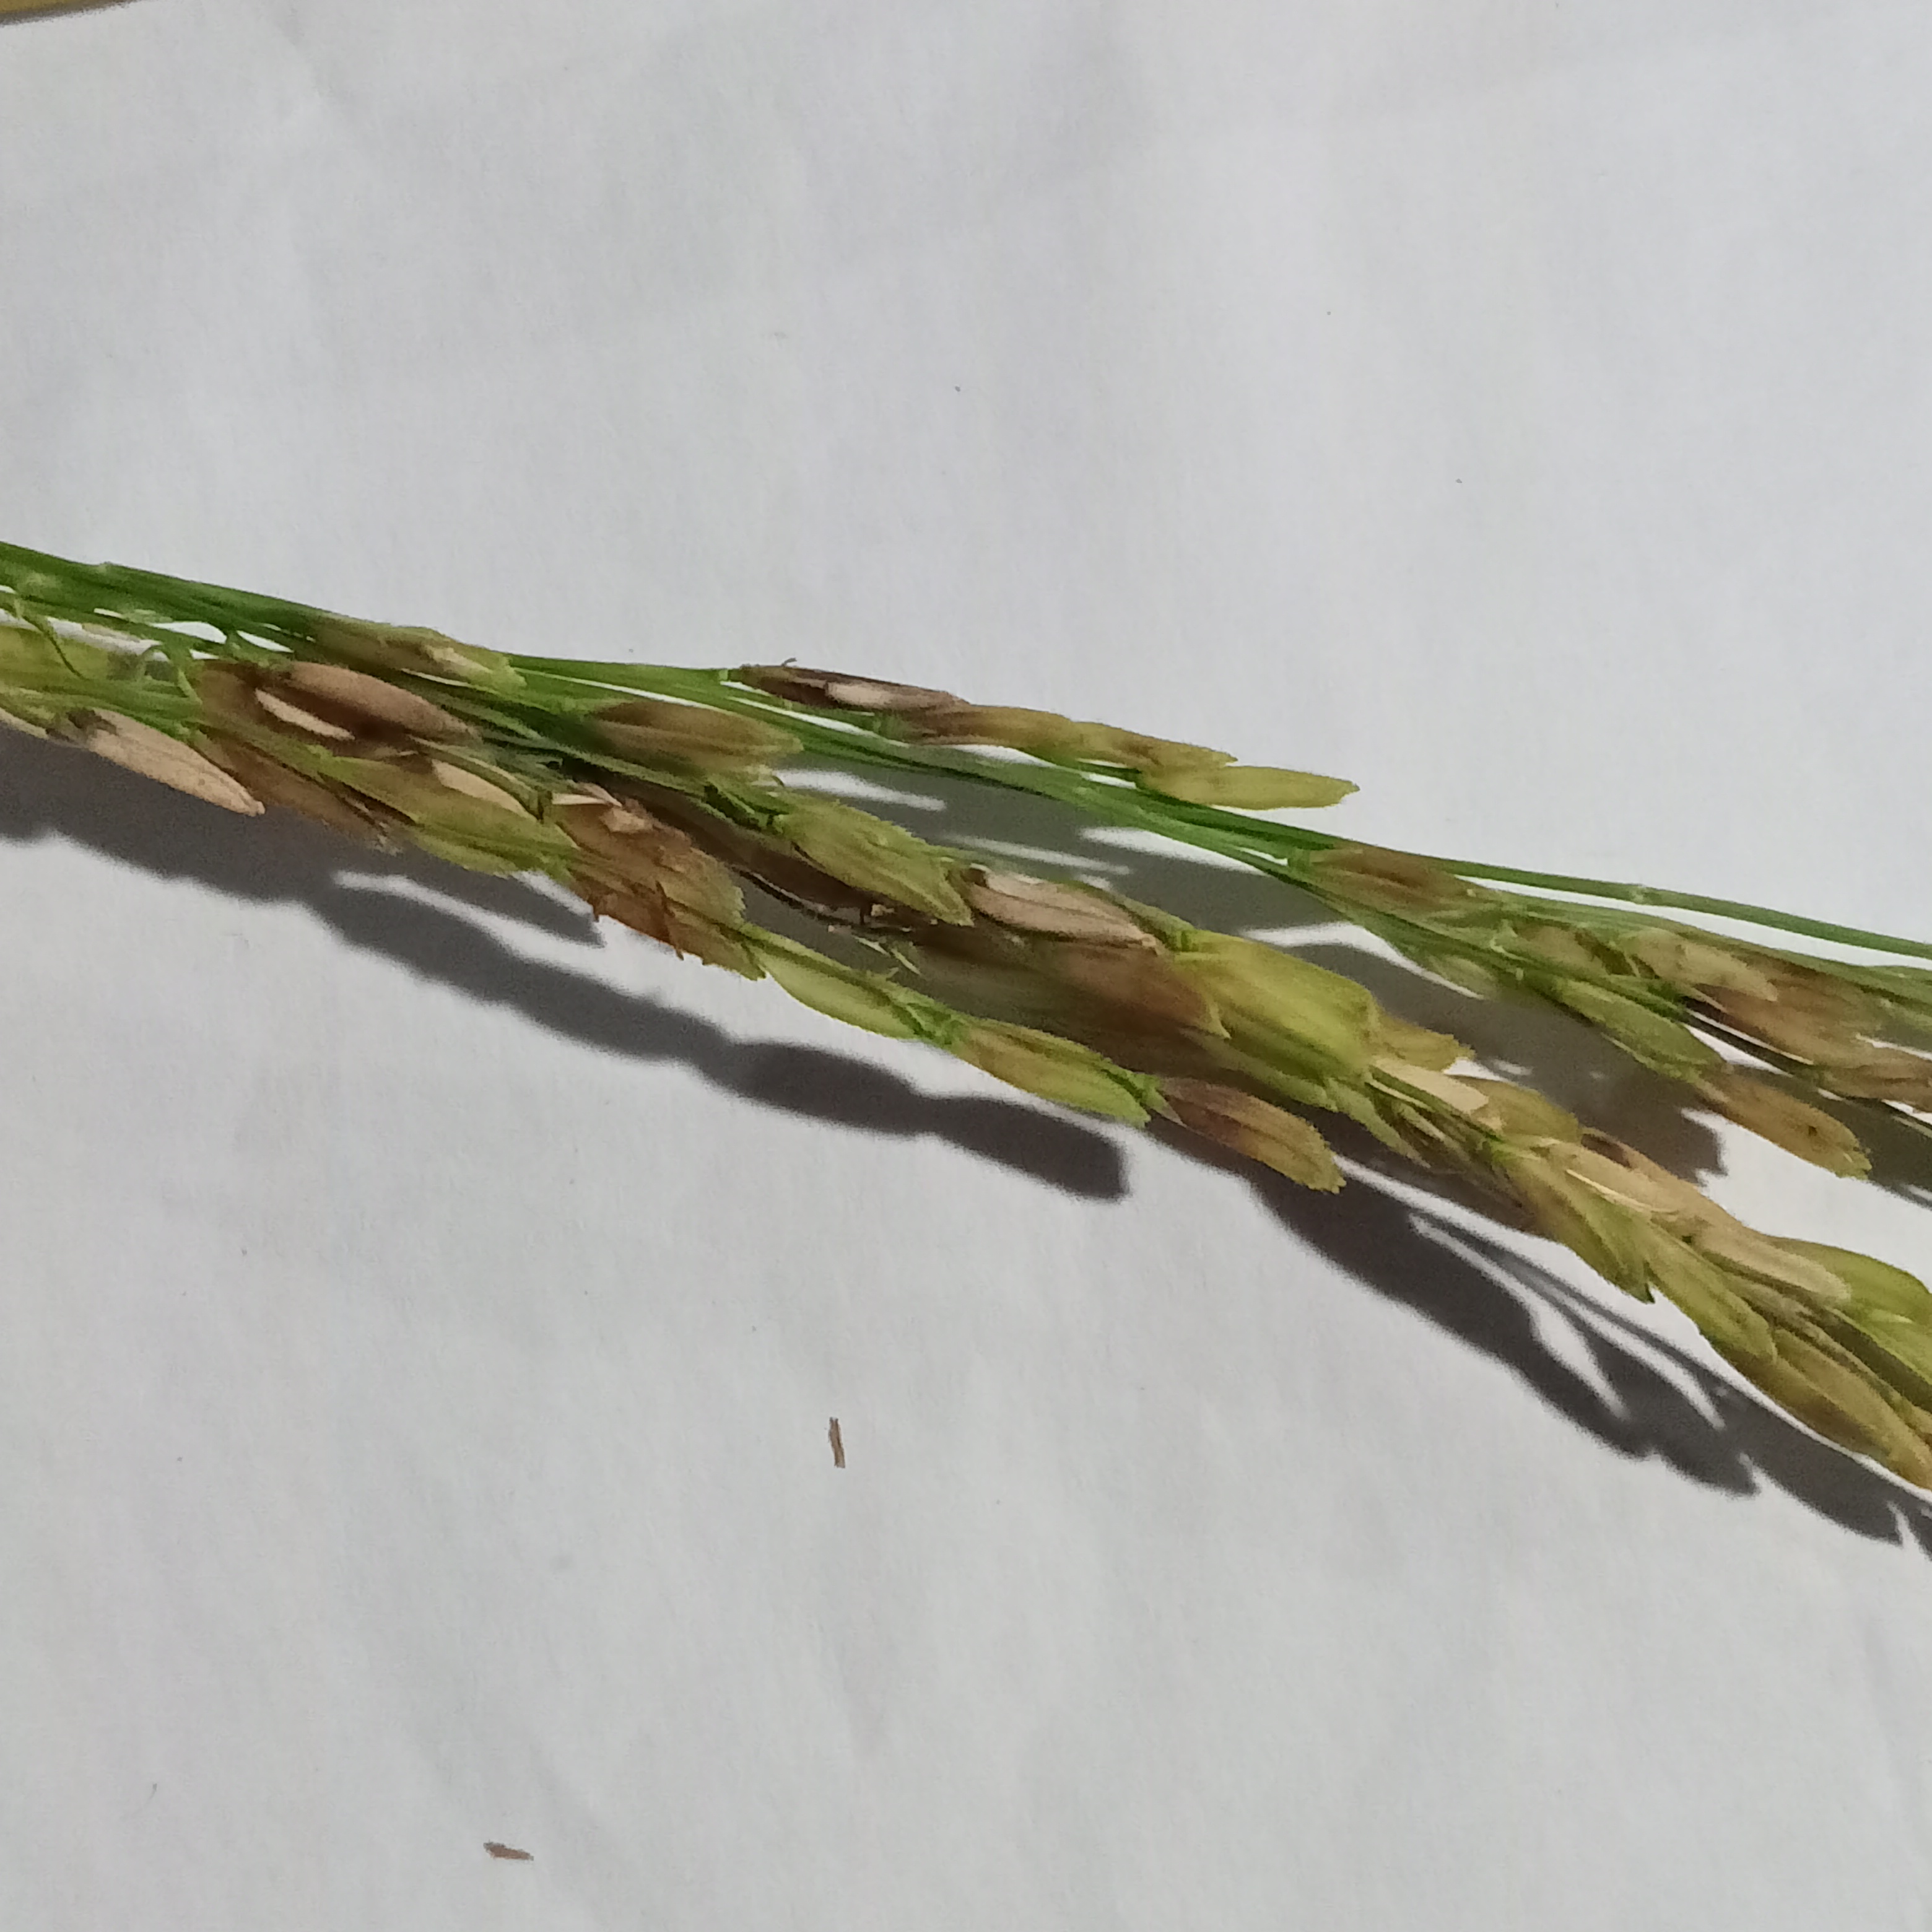
Nhãn: Bệnh Đạo ôn lá và cổ bông (Rice leaf and neck blast)